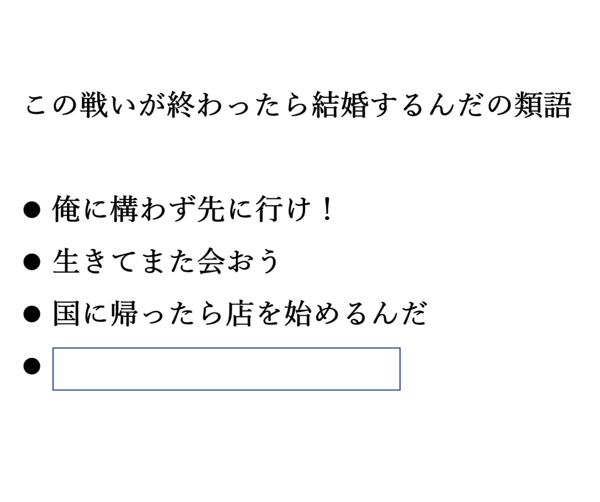
回答: 先生「夏休みのたよりにも書いてるが海と川では気を付けろよ」生徒「こんなヤツおらんって」